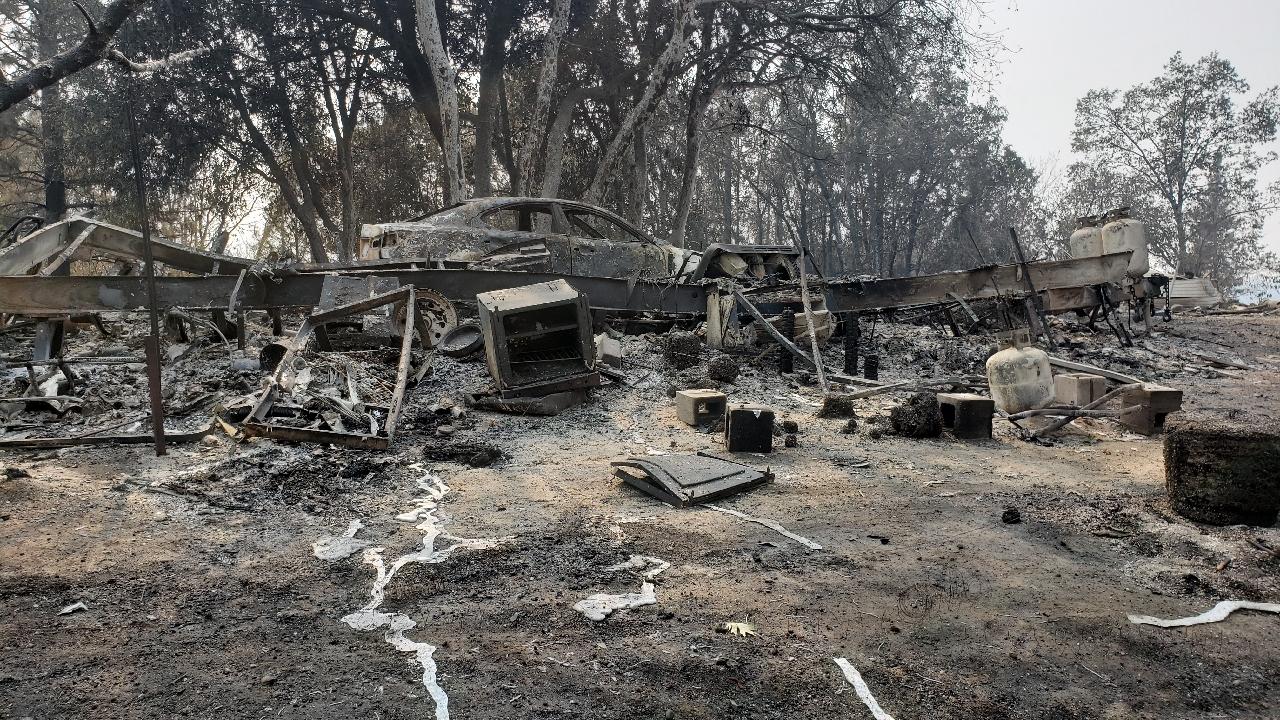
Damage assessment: destroyed